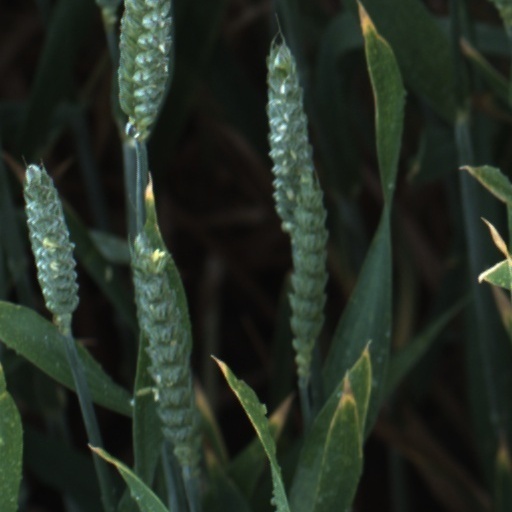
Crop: wheat